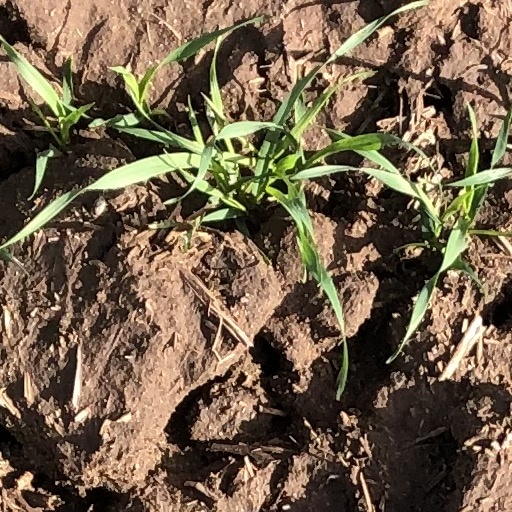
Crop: wheat